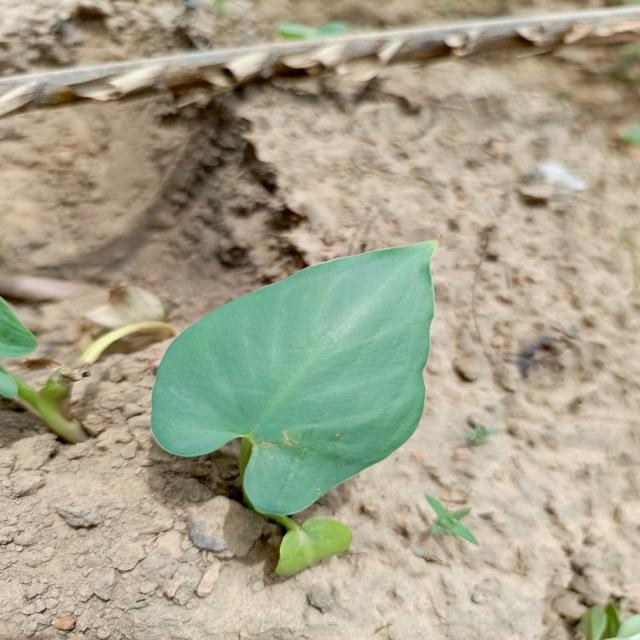
Label: Healthy